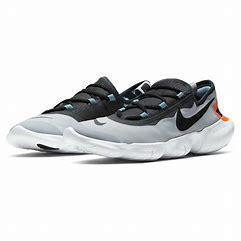
Brand: Nike
Model: Free RN 5